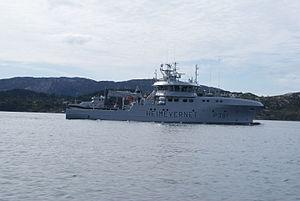
La classe Reine est une série de deux patrouilleurs construite par le chantier naval polonais Stocznia Remontowa Gryfia à Szczecin pour la Garde nationale norvégienne servant au sein de la Marine royale norvégienne. C'est une version modifiée de la classe Normen qui a la capacité de transporter à bord des navires de patrouille et des conteneurs plus petits. Elle est également utilisée comme plate-forme pour la formation de la Garde nationale.